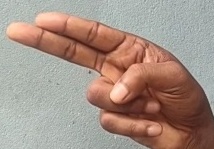
ASL sign: H